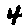
Label: 4